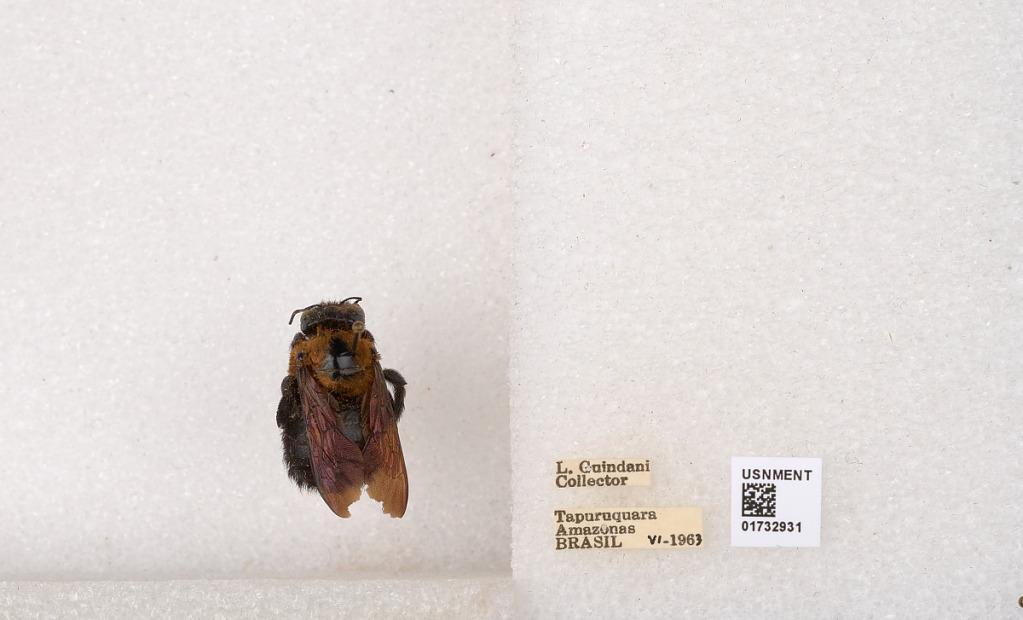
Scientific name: Xylocopa (Neoxylocopa) aurulenta (Fabricius)
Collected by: L. Guindani
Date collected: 1963-6-1
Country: Brazil
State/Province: Amazonas
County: Santa Isabel do Rio Negro
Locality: Tapuruquara
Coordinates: -0.41389, -65.0192